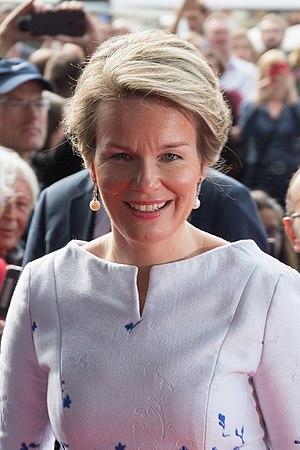
Depuis la création du royaume le 25 février 1831, la Belgique a connu sept reines des Belges, selon l’appellation royale de leurs époux, les rois des Belges.
Mathilde d'Udekem d'Acoz, née le 20 janvier 1973 à Uccle, est la septième reine des Belges.
Philippe, né le 15 avril 1960 au château du Belvédère à Bruxelles, est, depuis le 21 juillet 2013, le septième roi des Belges.